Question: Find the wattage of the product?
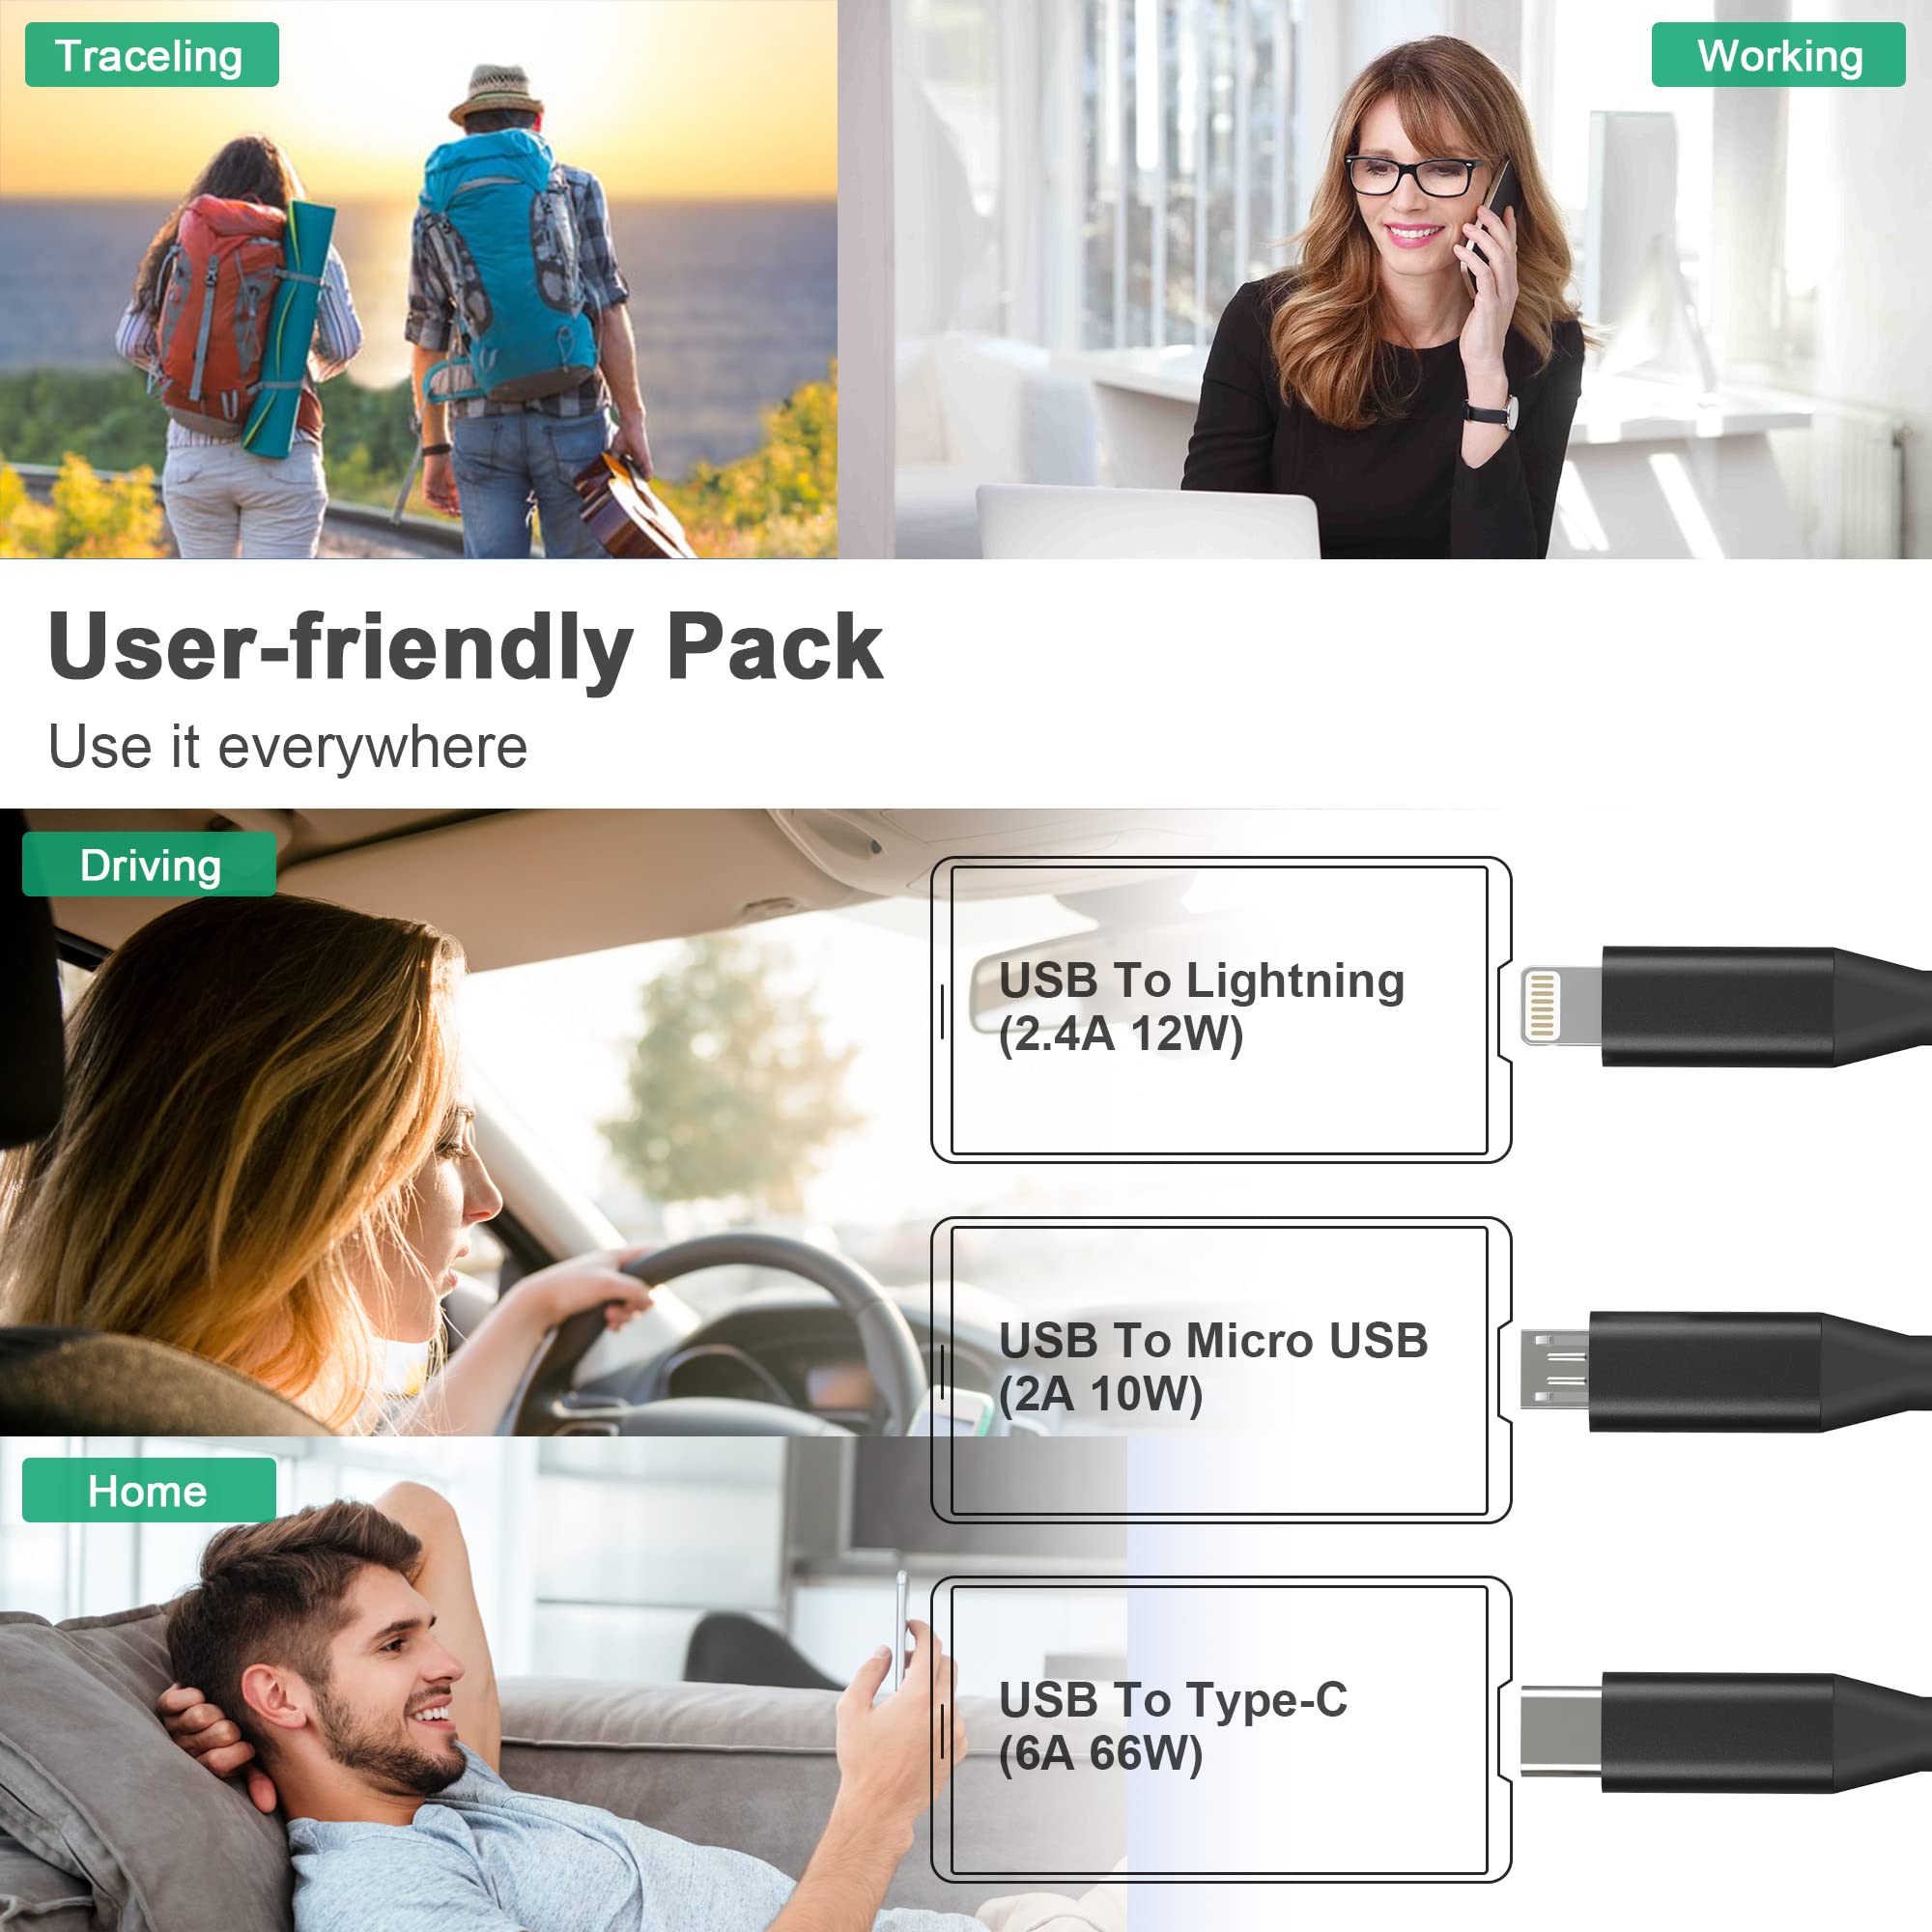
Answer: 12.0 watt